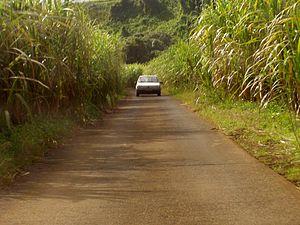
La Réunion est une île de l'Ouest de l'océan Indien dans l'hémisphère sud ainsi qu'un département d'outre-mer français.